Serious game

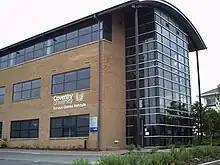
Coventry University Serious Games Institute

By 2010, serious games had evolved to incorporate actual economies like "Second Life", in which users can create actual businesses that provide virtual commodities and services for Linden dollars, which are exchangeable for US currency. In 2015, Project Discovery was launched as a serious game. Project Discovery was launched as a vehicle by which geneticists and astronomers with the University of Geneva could access the cataloging efforts of the gaming public via a mini-game contained within the "Eve Online" massively multiplayer online role-playing game (MMORPG). Players acting as citizen scientists categorize and assess actual genetic samples or astronomical data. This data was then utilized and warehoused by researchers. Any data flagged as atypical was further investigated by scientists.